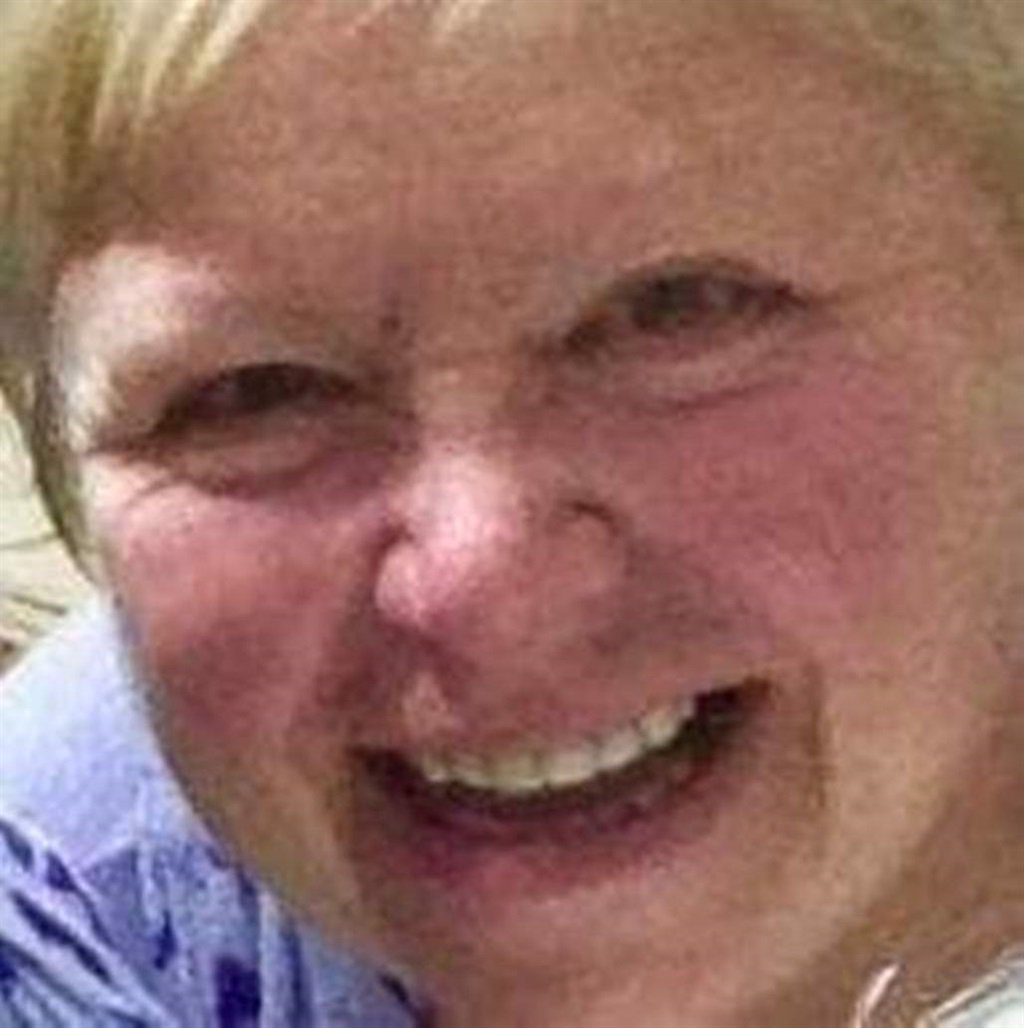
Gender: women